Bank of China Centre

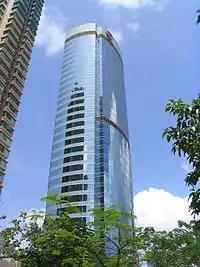
Bank of China Centre

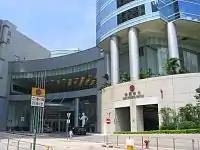
Entrance of Bank of China Centre

Bank of China Centre, or BOC Centre, is a 26-storey office building of Bank of China (Hong Kong) in Tai Kok Tsui, Kowloon, Hong Kong near Olympic station. It was developed by Sino Land in 2000, but sold to BOC (Hong Kong) at HK$1.6 billion for the back office operations in 2001.